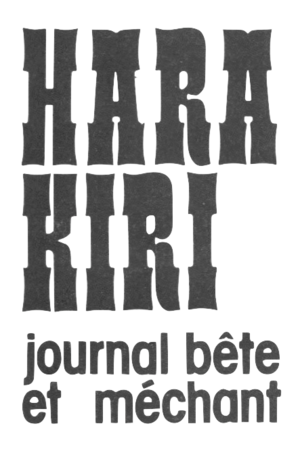
Logo de Hara-Kiri
Hara-Kiri est un magazine, créé en 1960 par une équipe dont les principaux animateurs étaient François Cavanna et Georget Bernier dit « professeur Choron ». Ce journal satirique au ton cynique, parfois grivois, bénéficia d'un soutien télévisé discret de la part du réalisateur Jean-Christophe Averty et connut un succès relativement important en France, à l'histoire riche en publicités radiophoniques provocantes et entrecoupée de quelques interdictions. Le magazine est d'abord vendu par colportage sur les trottoirs pour arriver dans les kiosques à la fin de la même année.